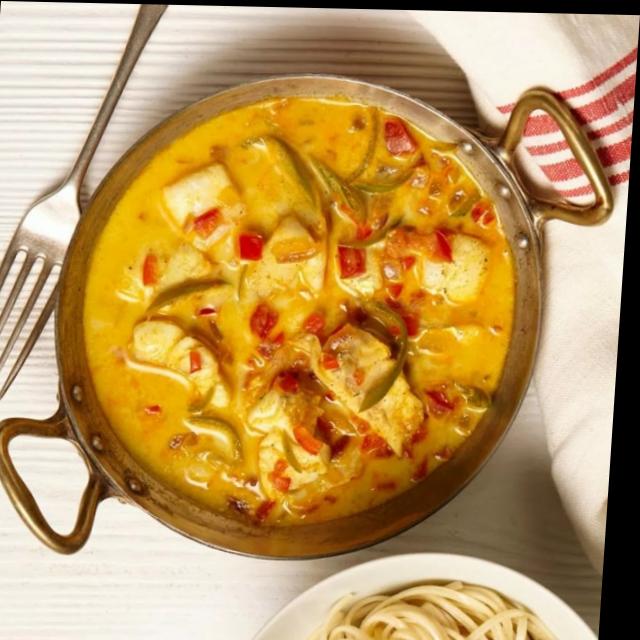
Dish: fish_curry